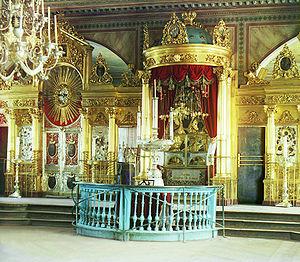
Sergueï Mikhaïlovitch Prokoudine-Gorski, né le 30 août 1863 à Founikova Gora et mort le 27 septembre 1944 à Paris, est connu pour sa carrière de chimiste puis de photographe à la photographie couleur. Il a laissé un témoignage unique sur la Russie du début du XXᵉ siècle.
Collection des curiosités remarquables de l'Empire russe par Prokoudine-Gorski est une des premières collections au monde de photographies en couleurs. Elle constitue un patrimoine unique pour les peuples de l'ancien Empire russe et pour toute l'humanité. Son créateur est le célèbre inventeur russe Sergueï Prokoudine-Gorski. Mais il faut remarquer que l'exécution effective de nombreuses photos est due à ses collaborateurs.
Les Saintes Portes sont les portes centrales de l'iconostase dans les églises orthodoxes ou catholiques de rite byzantin.